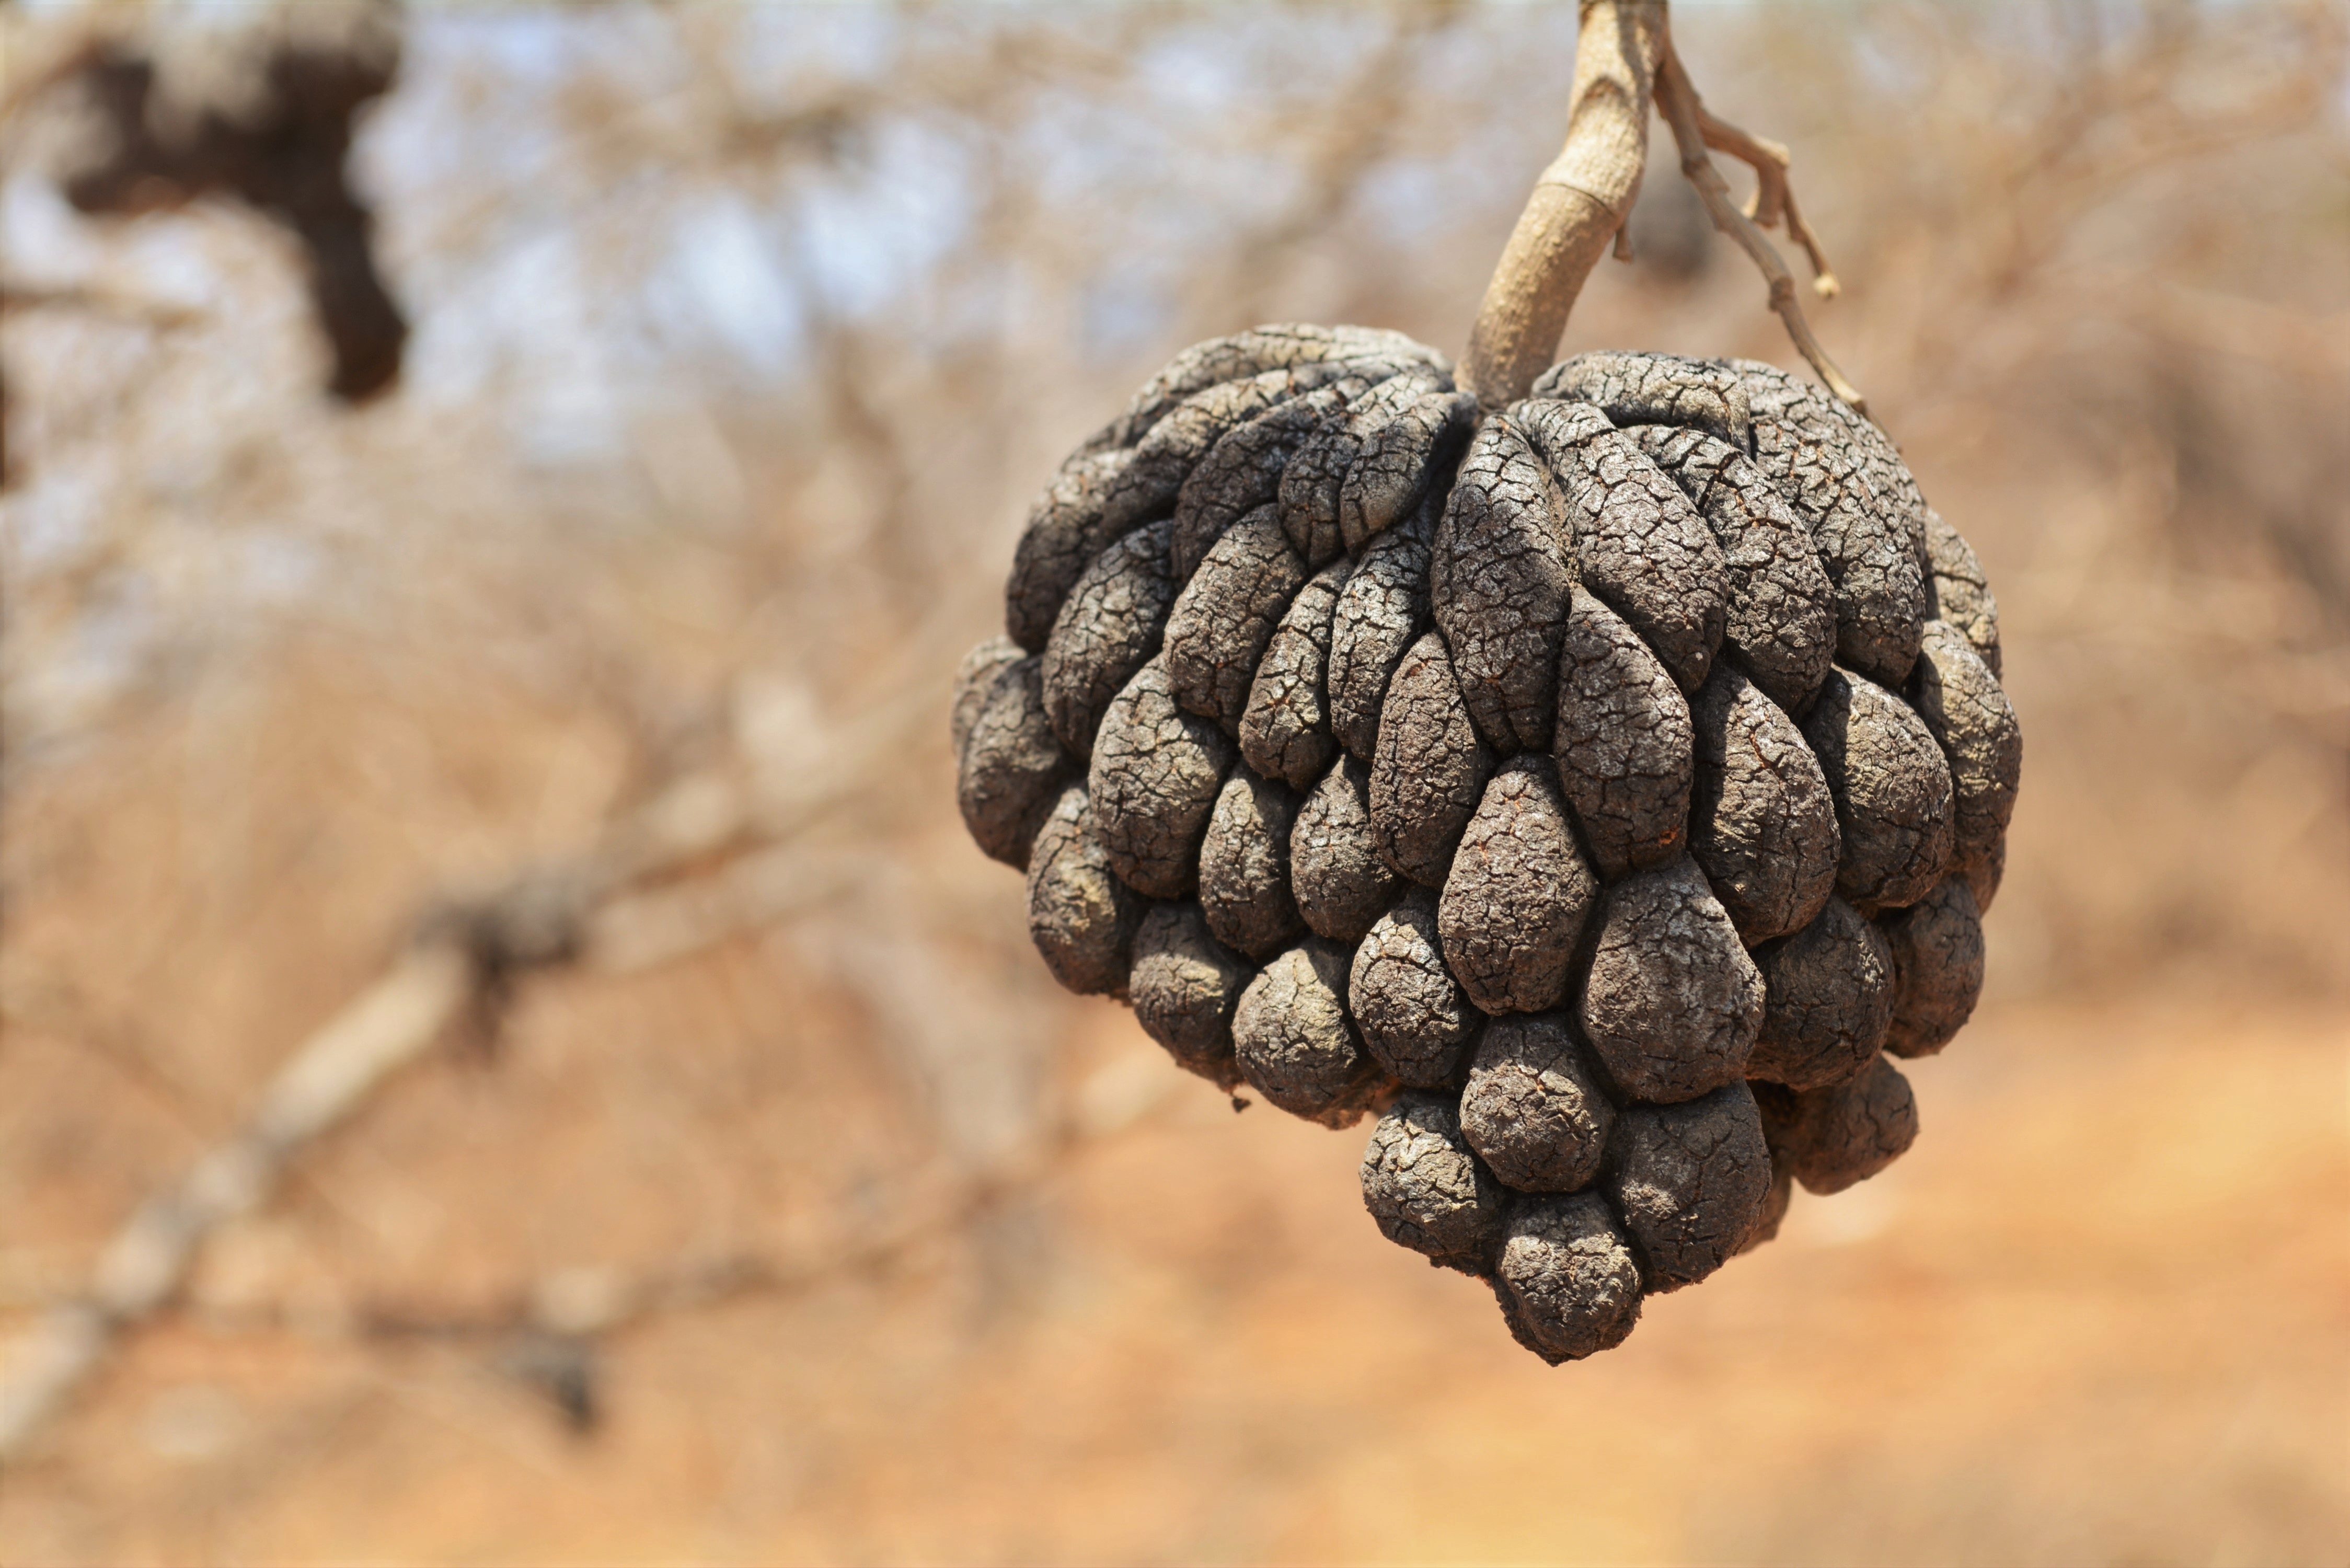
tree, branch, plant, fruit, leaf, flower, dry, food, produce, autumn, soil, cone, backcountry, flora, close up, macro photography, flowering plant, woody plant, land plant, conifer cone